Walworth

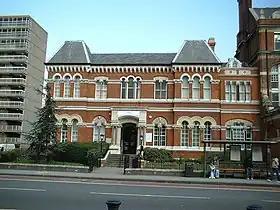
Walworth Town Hall

Walworth Town Hall, previously the Vestry Hall of St Mary, Newington, became the headquarters of the Metropolitan Borough of Southwark and was renamed "Southwark Town Hall" in 1900. It reverted to the name "Walworth Town Hall" when it ceased to be the local seat of government after the enlarged London Borough of Southwark was formed in 1965.